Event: Nepal Earthquake
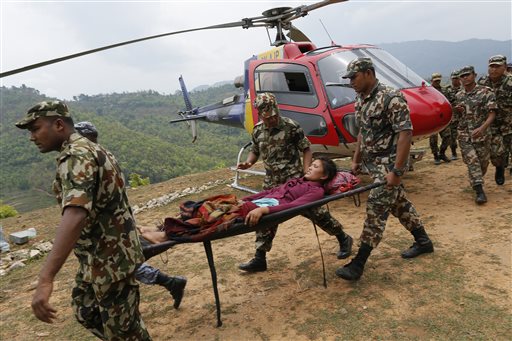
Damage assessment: no_damage